Ōmizo Station

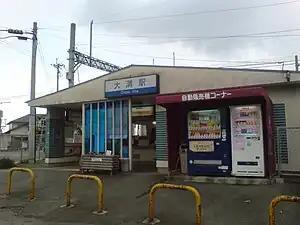
Ōmizo Station building

is a passenger railway station located in the town of Ōki, Mizuma District, Fukuoka, Japan. It is operated by the private transportation company Nishi-Nippon Railroad (NNR), and has station number T35.